Mack R series

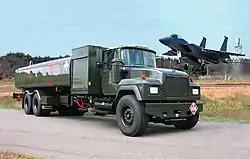

In conjunction with the US Air Force, Mack built a prototype heavy-duty hybrid electric av gas refueler in 2005. This RD utilized the hybrid engine to reduce fuel costs and emissions. According to the Air Force, "The vehicle operates with a diesel engine, an electric motor and a battery pack to optimize fuel efficiency. After the hybrid is started, the electric motor, which draws stored electricity from the battery pack, is used to get the vehicle up to speed, the lieutenant said. Once the truck is at an optimal speed, the diesel engine takes over. The battery pack restores energy by a regenerative braking process. The system captures energy that is lost during the driver's "stop and go" process."